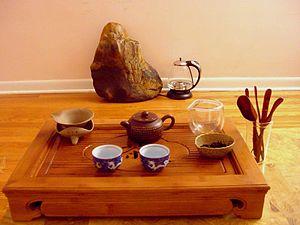
Un chápán accompagné des principaux ustensiles pour préparer le thé à la façon Gong fu cha
Le thé, bien plus qu'une simple boisson d'agrément, représente en Chine une véritable institution sociale et culinaire, riche d'une histoire de plusieurs millénaires.